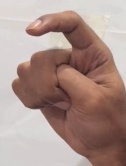
ASL sign: X